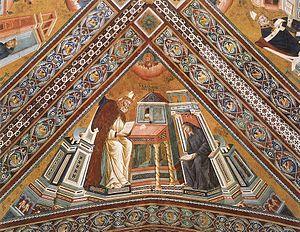
La Volta dei Dottori della Chiesa est une peinture a fresque, attribuée au Maestro d'Isacco, datable de 1291-1295, située dans l'église supérieure de la basilique Saint-François d'Assise. La voûte s'étant écroulée lors du séisme de 1997, il ne reste plus aujourd'hui que quelques fragments malgré les restaurations.